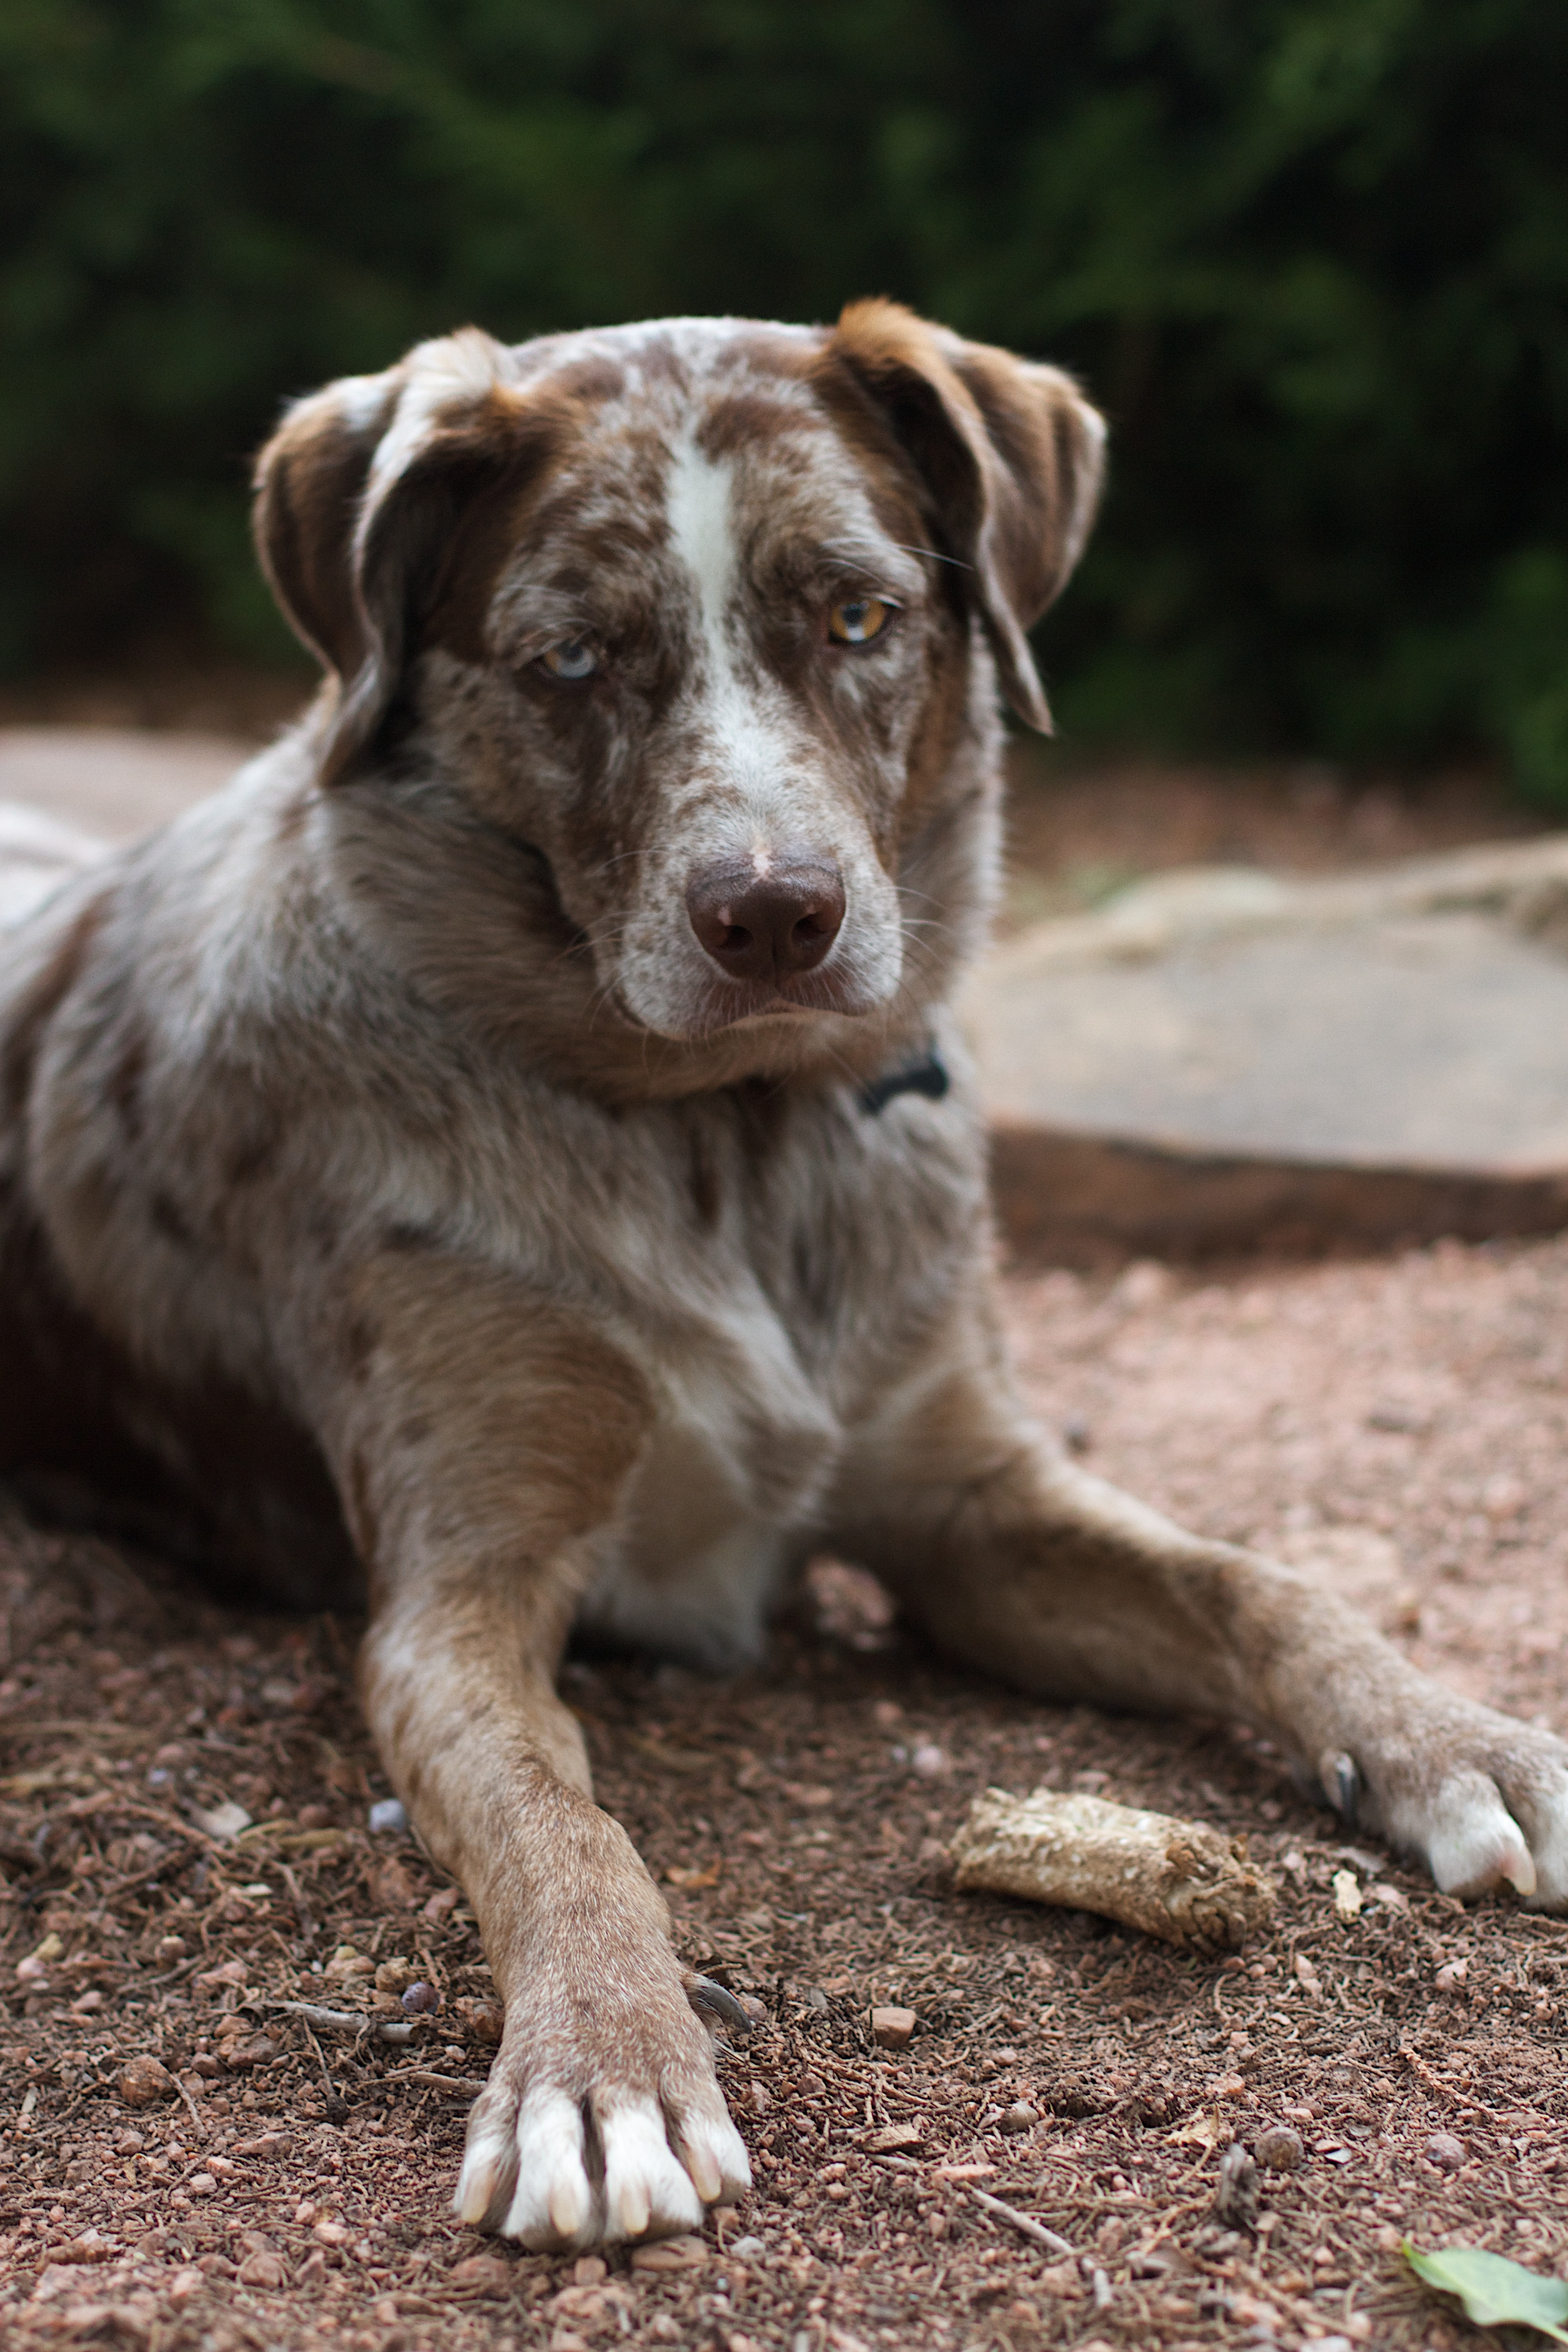
puppy, dog, mammal, vertebrate, felix, dog breed, australian shepherd, australian cattle dog, street dog, dog like mammal, louisiana catahoula leopard dog, lurcher